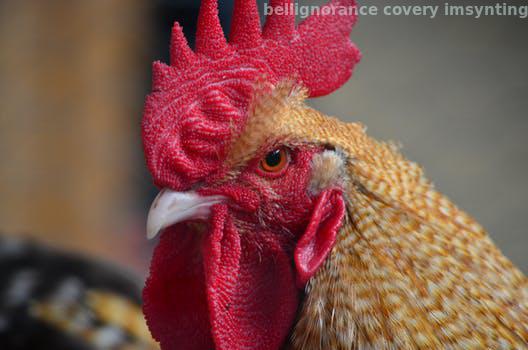
Label: Watermark